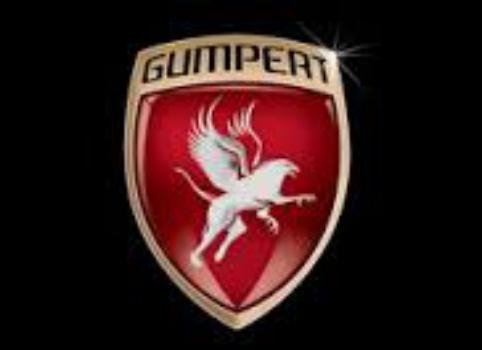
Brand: gumpert
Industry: Transportation